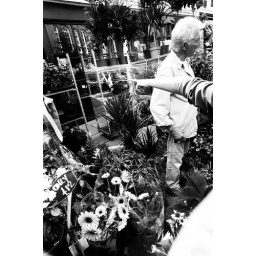
Flower market at Columbia road in London